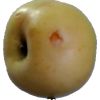
Label: Apple 6